Marion Cowan Burrows

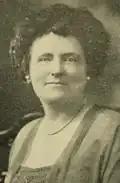
Portrait of Marion Cowan Burrows, circa 1929

Marion Cowan Burrows (May 7, 1865? – November 13, 1952) was an American physician, pharmacist, and state legislator in Massachusetts.